Jean Holden

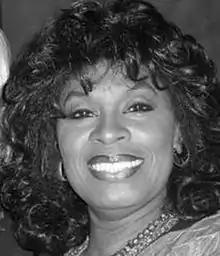
Holden-Hanna at Murphy's in 2009

Jean Holden (born February 2, 1940, in Masonville, Arkansas) is an American contemporary jazz singer and vocal coach, who has been called Toledo's First Lady of Song.